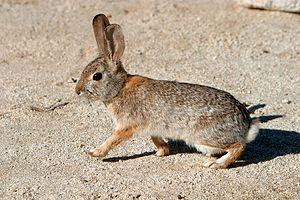
Le mot lapin est un terme très général qui désigne en français certains animaux lagomorphes à longues oreilles, que l'on différencie des lièvres par une silhouette moins élancée et par les petits qui naissent aveugles et nus, cachés dans un nid creusé au sol. Ces animaux ne correspondent donc pas à un niveau précis de classification scientifique.